Green exercise

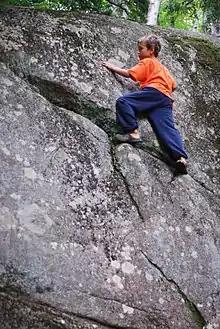

In comparison to research in adults, research in children and young people has indicated that there is no additional benefit of taking part in green exercise for self-esteem or mood. These findings can be related to nature deficit disorder whereby children are spending less time outdoors interacting with natural environments. To receive benefits from having contact with nature an individual needs to be connected and feel some emotion towards it, thus it is possible that children are not benefiting from green exercise in the same way as adults because they are not connected to the natural environment in the same way that adults are.